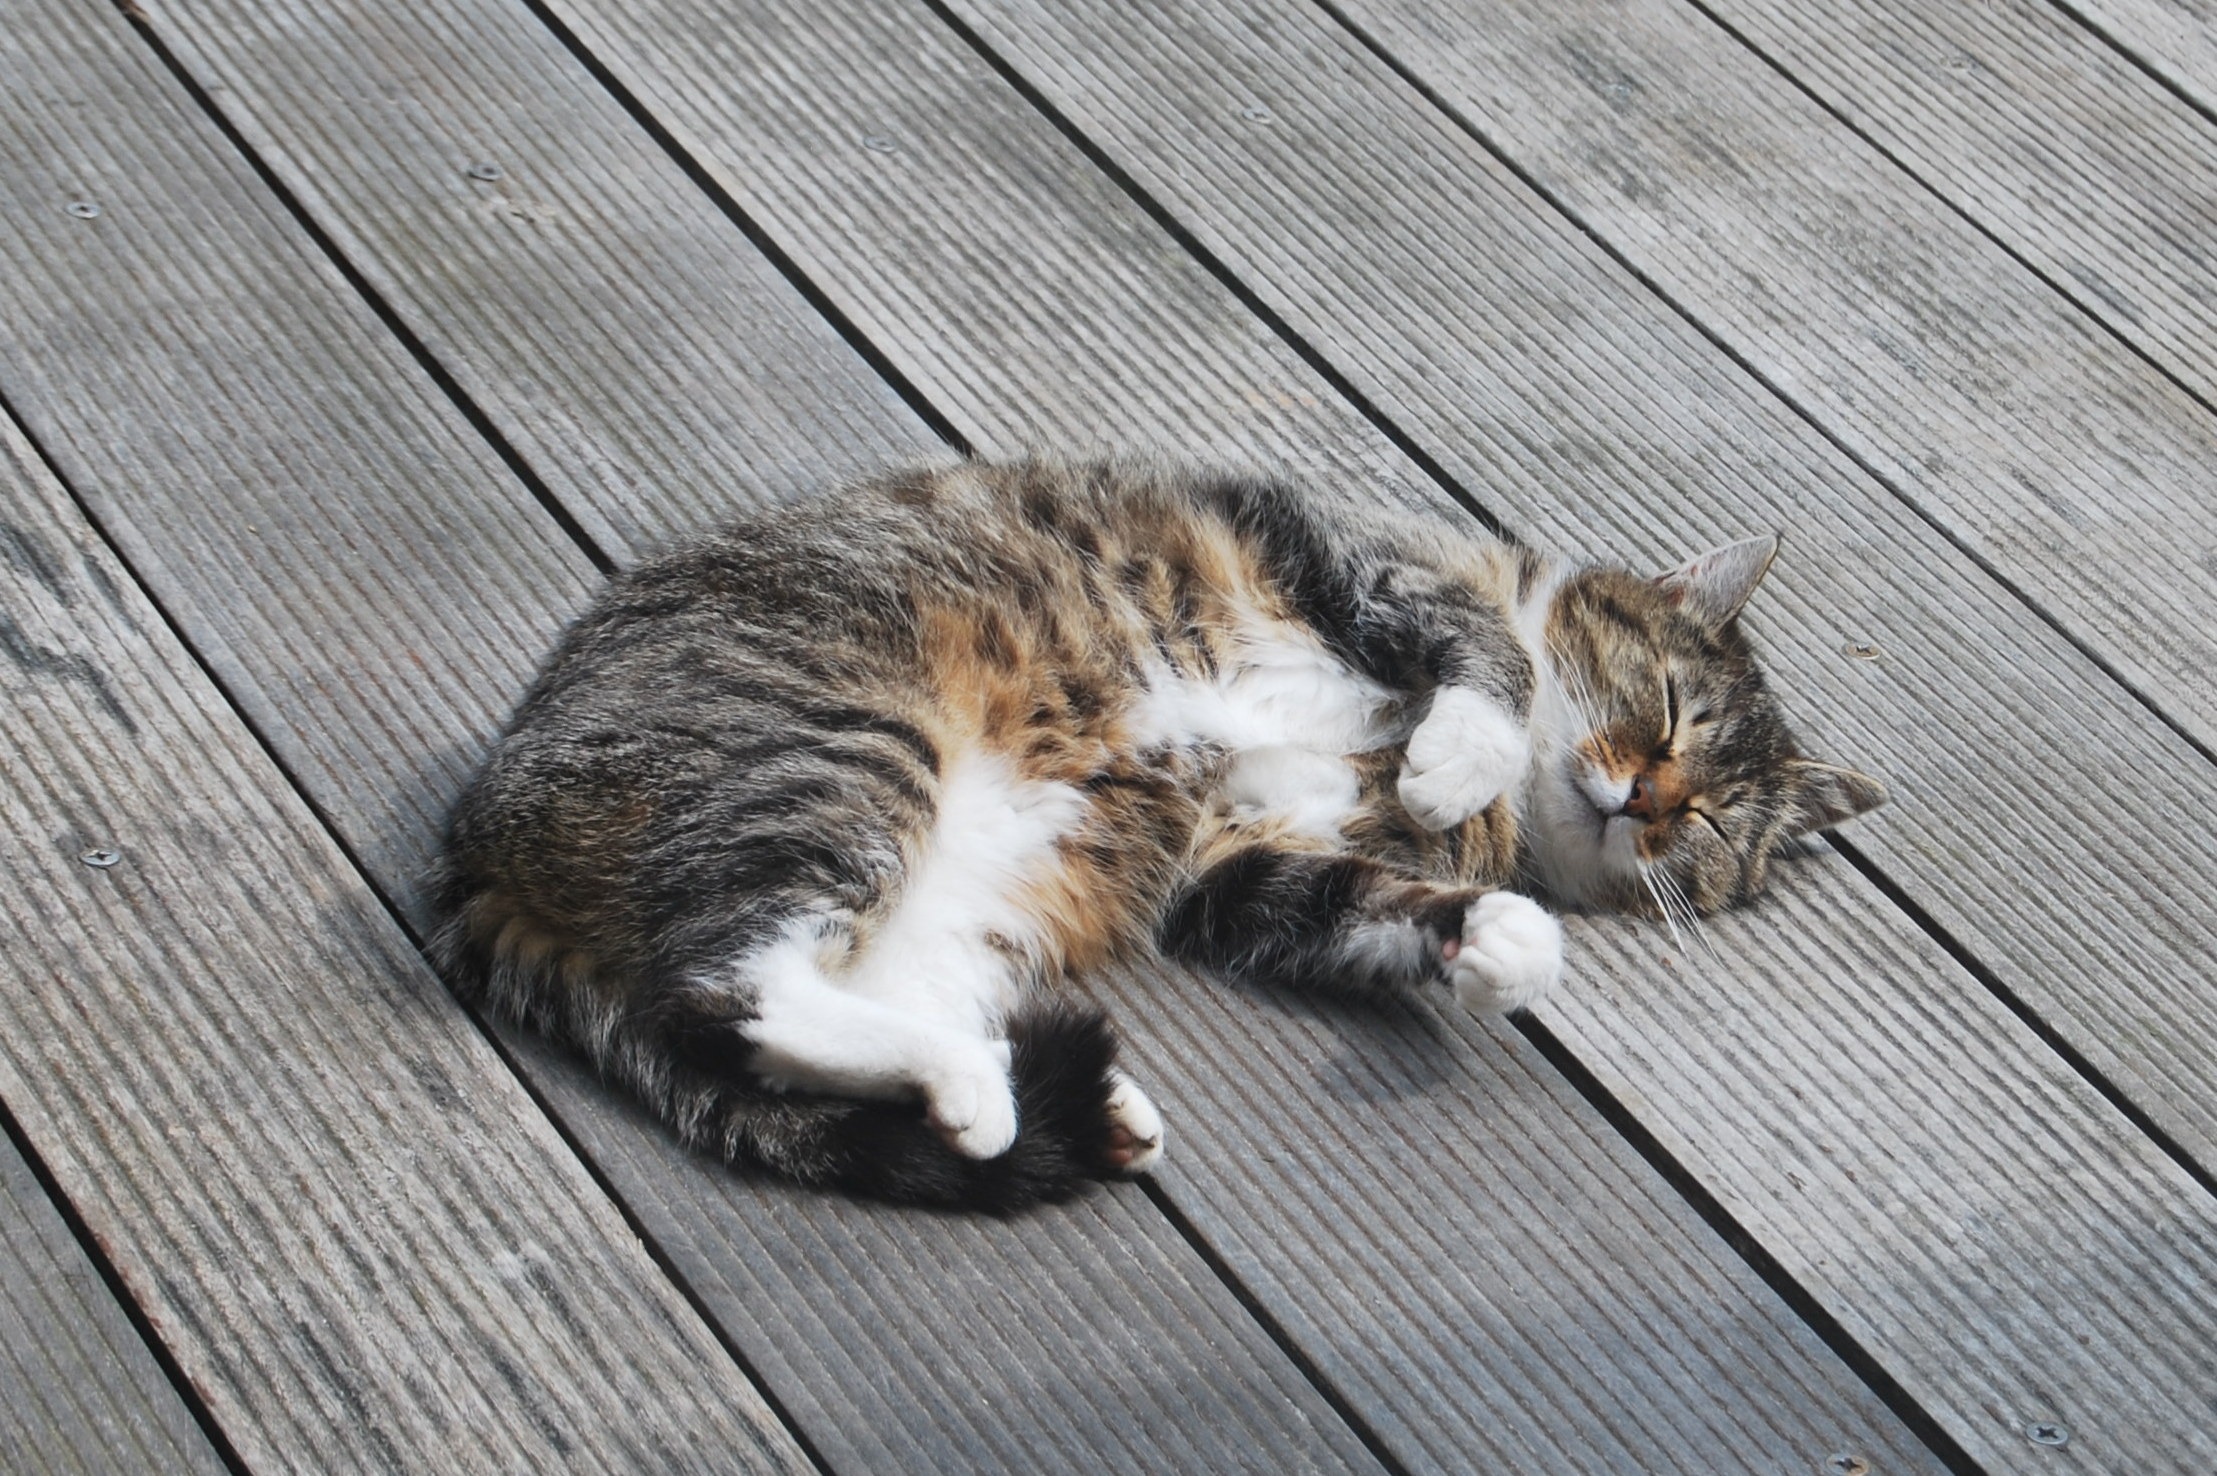
animal, pet, kitten, cat, mammal, whiskers, vertebrate, bengal, norwegian forest cat, european shorthair, small to medium sized cats, cat like mammal, domestic short haired cat